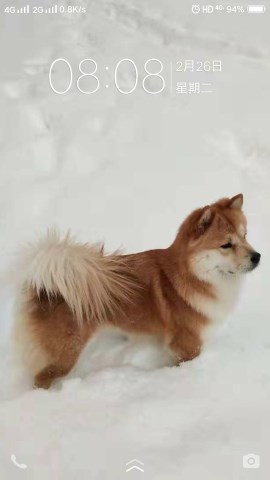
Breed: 1043-n000001-Shiba_Dog